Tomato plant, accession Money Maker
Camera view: bottom (45 deg); turntable rotation: 270 degrees
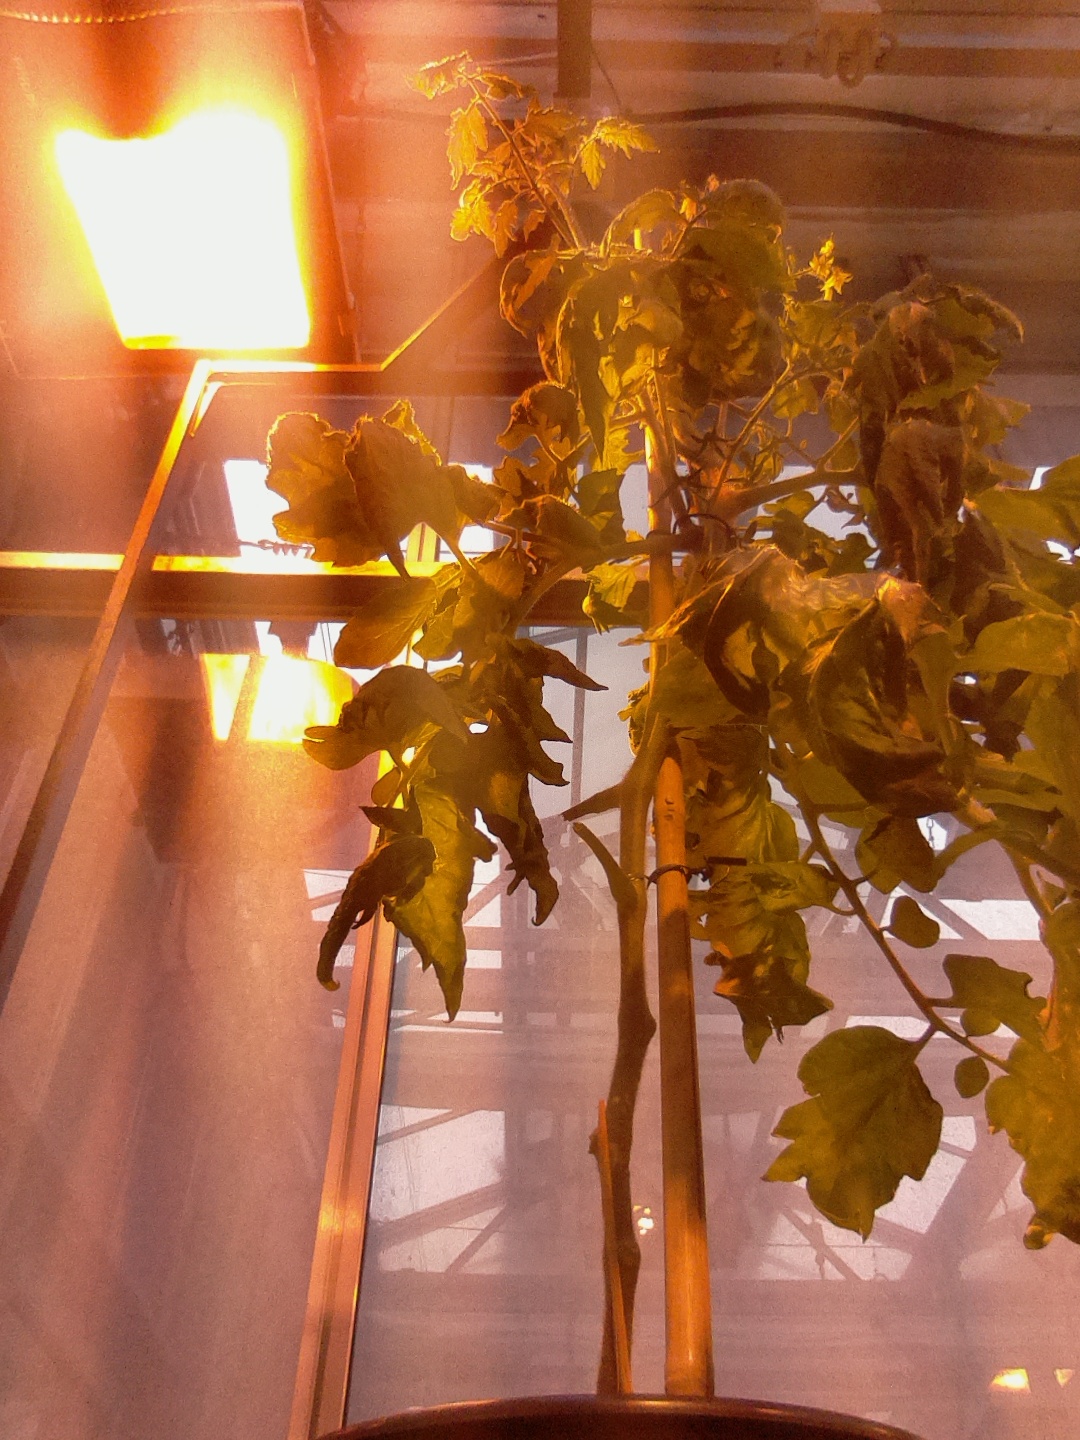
BBCH growth stage 69: End of flowering, 90%-100% of flowers open, more petals falling